Jewish material culture

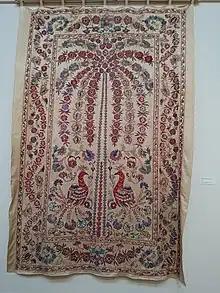
The traditional Torah ark curtains of Jewish communities in Central Asia were hand embroidered "suzani"

Most studies of Jewish history and daily life in historic times have focused on text sources like the Talmud, which gives an incomplete understanding of practices in the daily lives of Jews, and contains some content understood to be theoretical. The material culture of Jewish communities was initially overlooked as an area of study. Work in 2007 has begun to explore the "questions of transformation of Jewish culture through consumption and material culture". The idea of studying of material artifacts to shed light on Jewish communities is credited to Lajos Blau (d. 1936 who took as an example similar studies in the area of Christian antiquity.